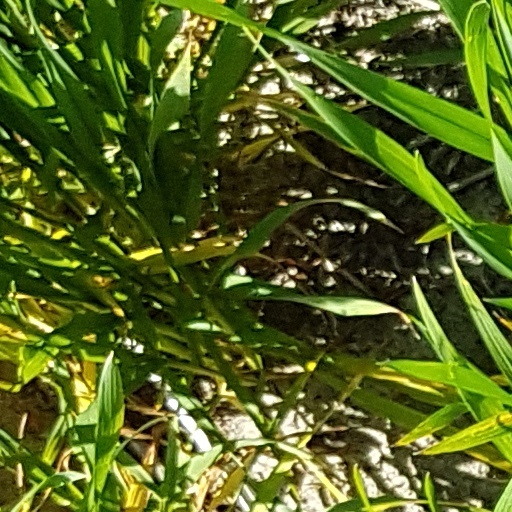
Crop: wheat